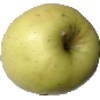
Label: Apple Golden 2